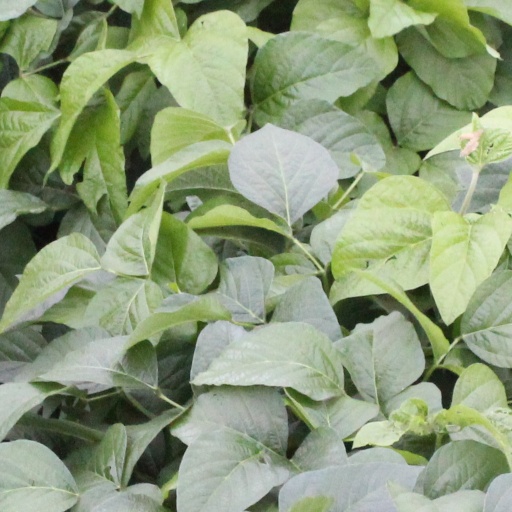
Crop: soybean